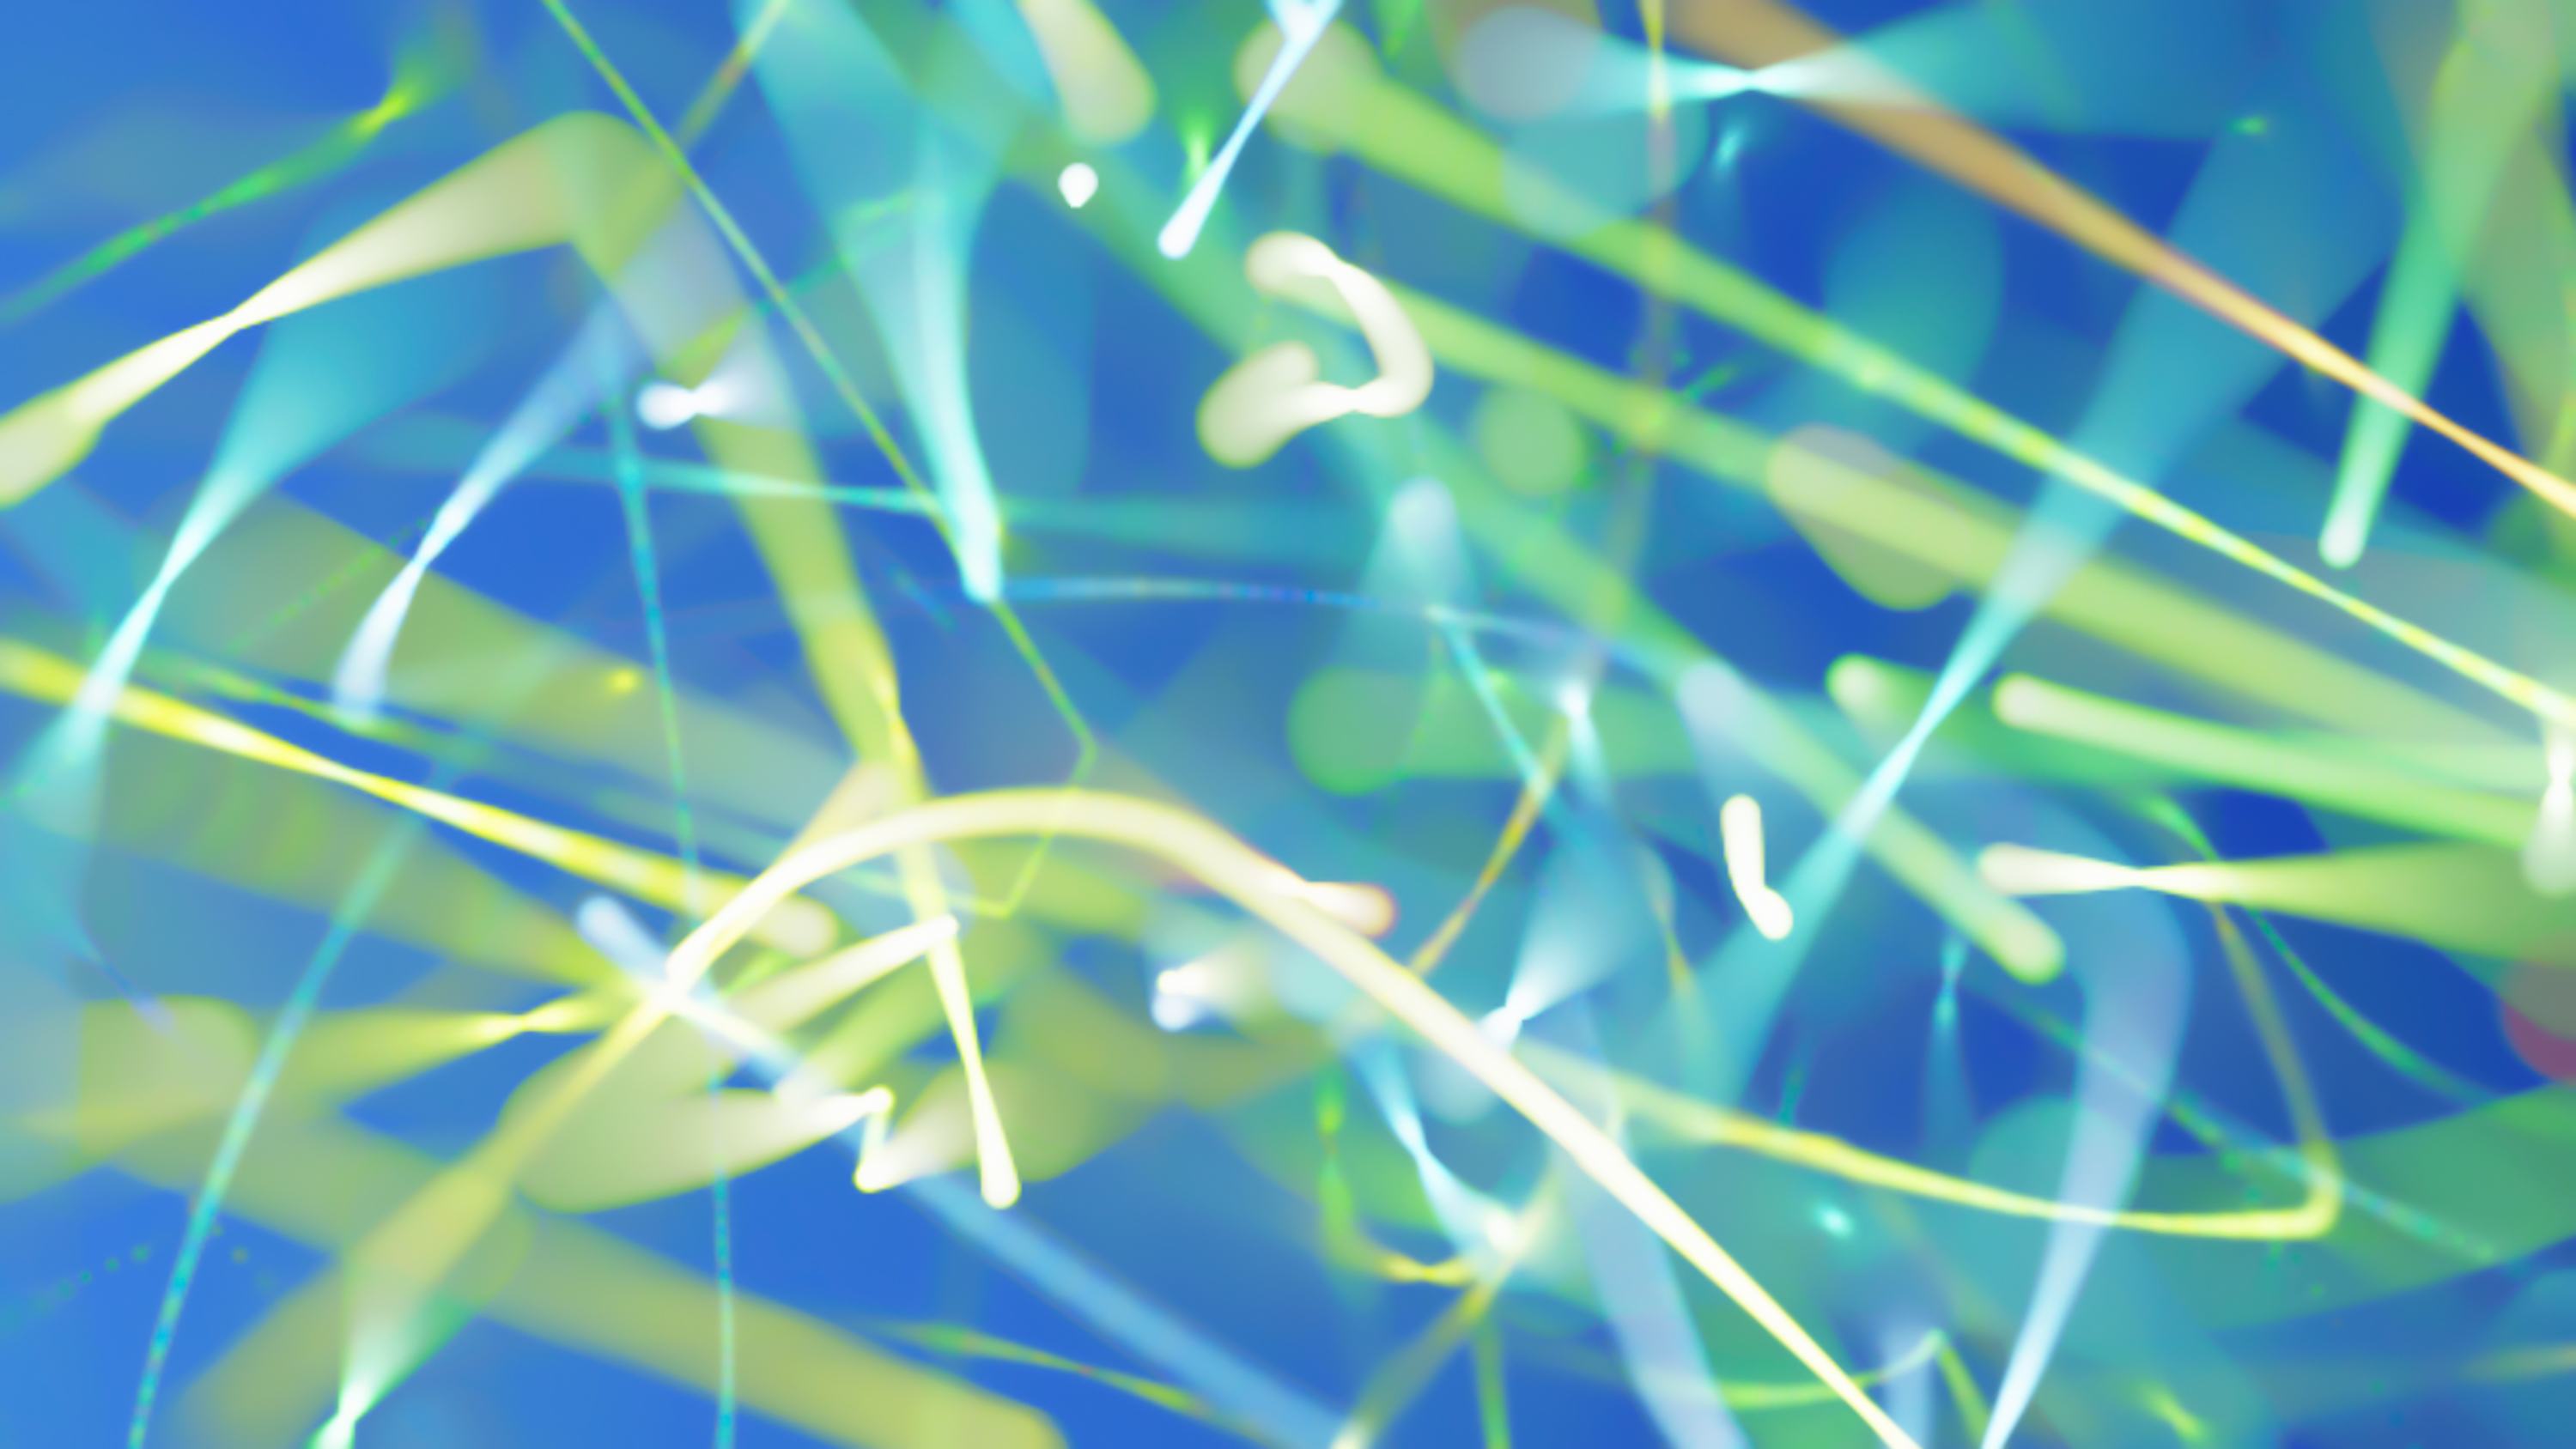
azure, plant, terrestrial plant, grass, electric blue, wire fencing, pattern, mesh, flowering plant, close up, font, science, symmetry, macro photography, plant stem, net, art, circle